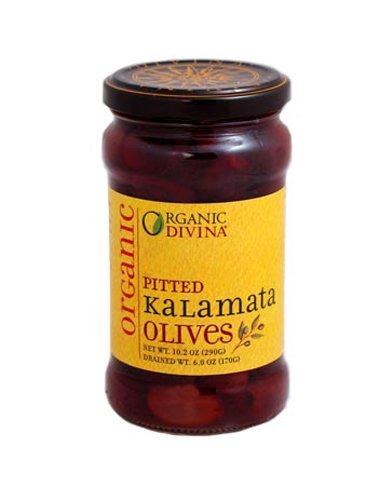
Item Name: Divina Organic Pitted Kalamata Olives, 10.2-Ounce Jars (Pack of 3)
Bullet Point 1: Pack of three, 10.2-ounce each (total of 30.6 ounce)
Bullet Point 2: Ideal ingredient for olive bread, pizza, and pasta sauces
Bullet Point 3: No trans fat
Value: 30.6
Unit: ounce

Price: 6.54